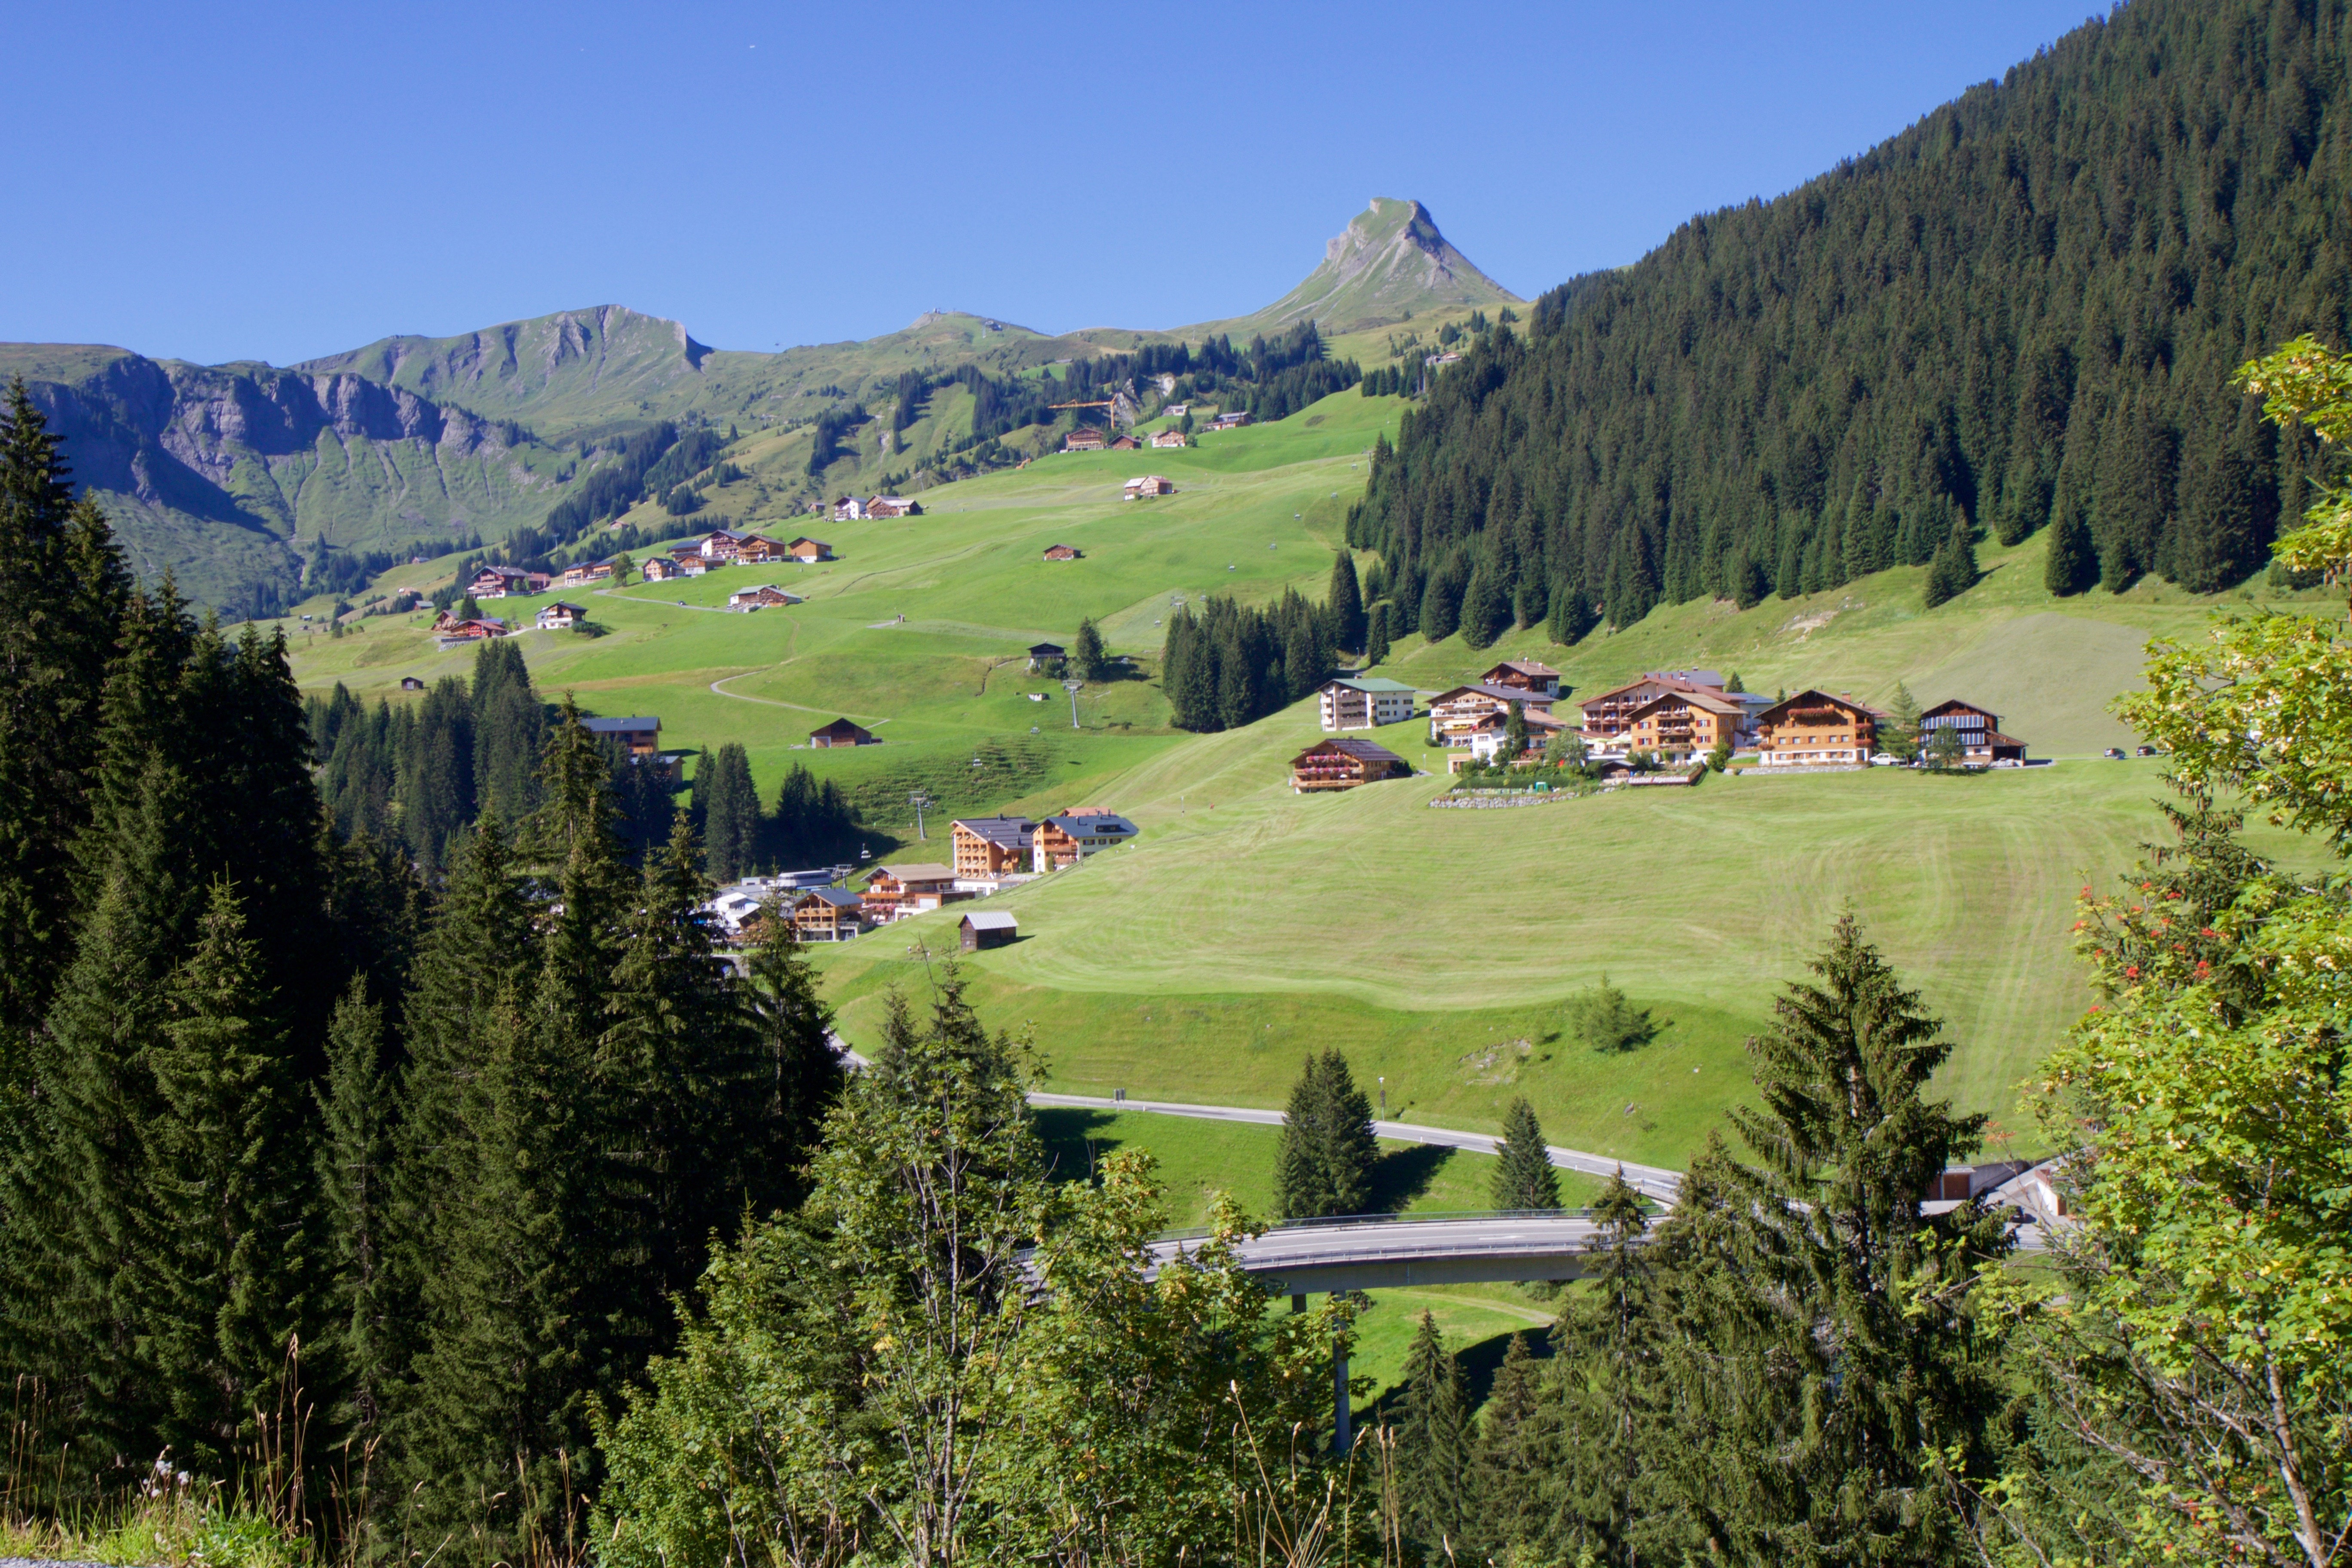
wilderness, walking, mountain, meadow, hill, lake, valley, mountain range, pasture, alpine, ridge, sports, mountains, alps, grassland, plateau, ecosystem, aerial photography, mountain pass, pass round trip, furkajoch, geographical feature, mountainous landforms